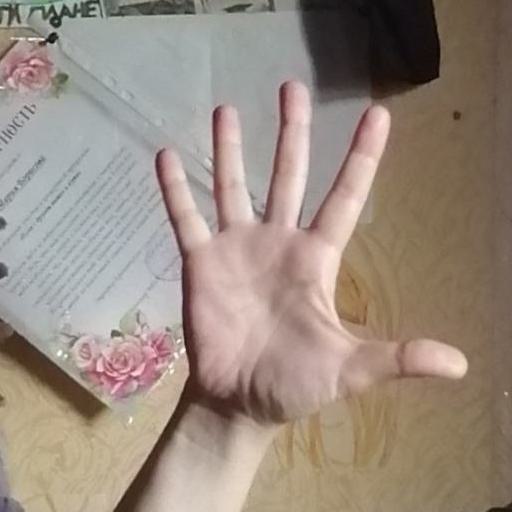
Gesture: palm